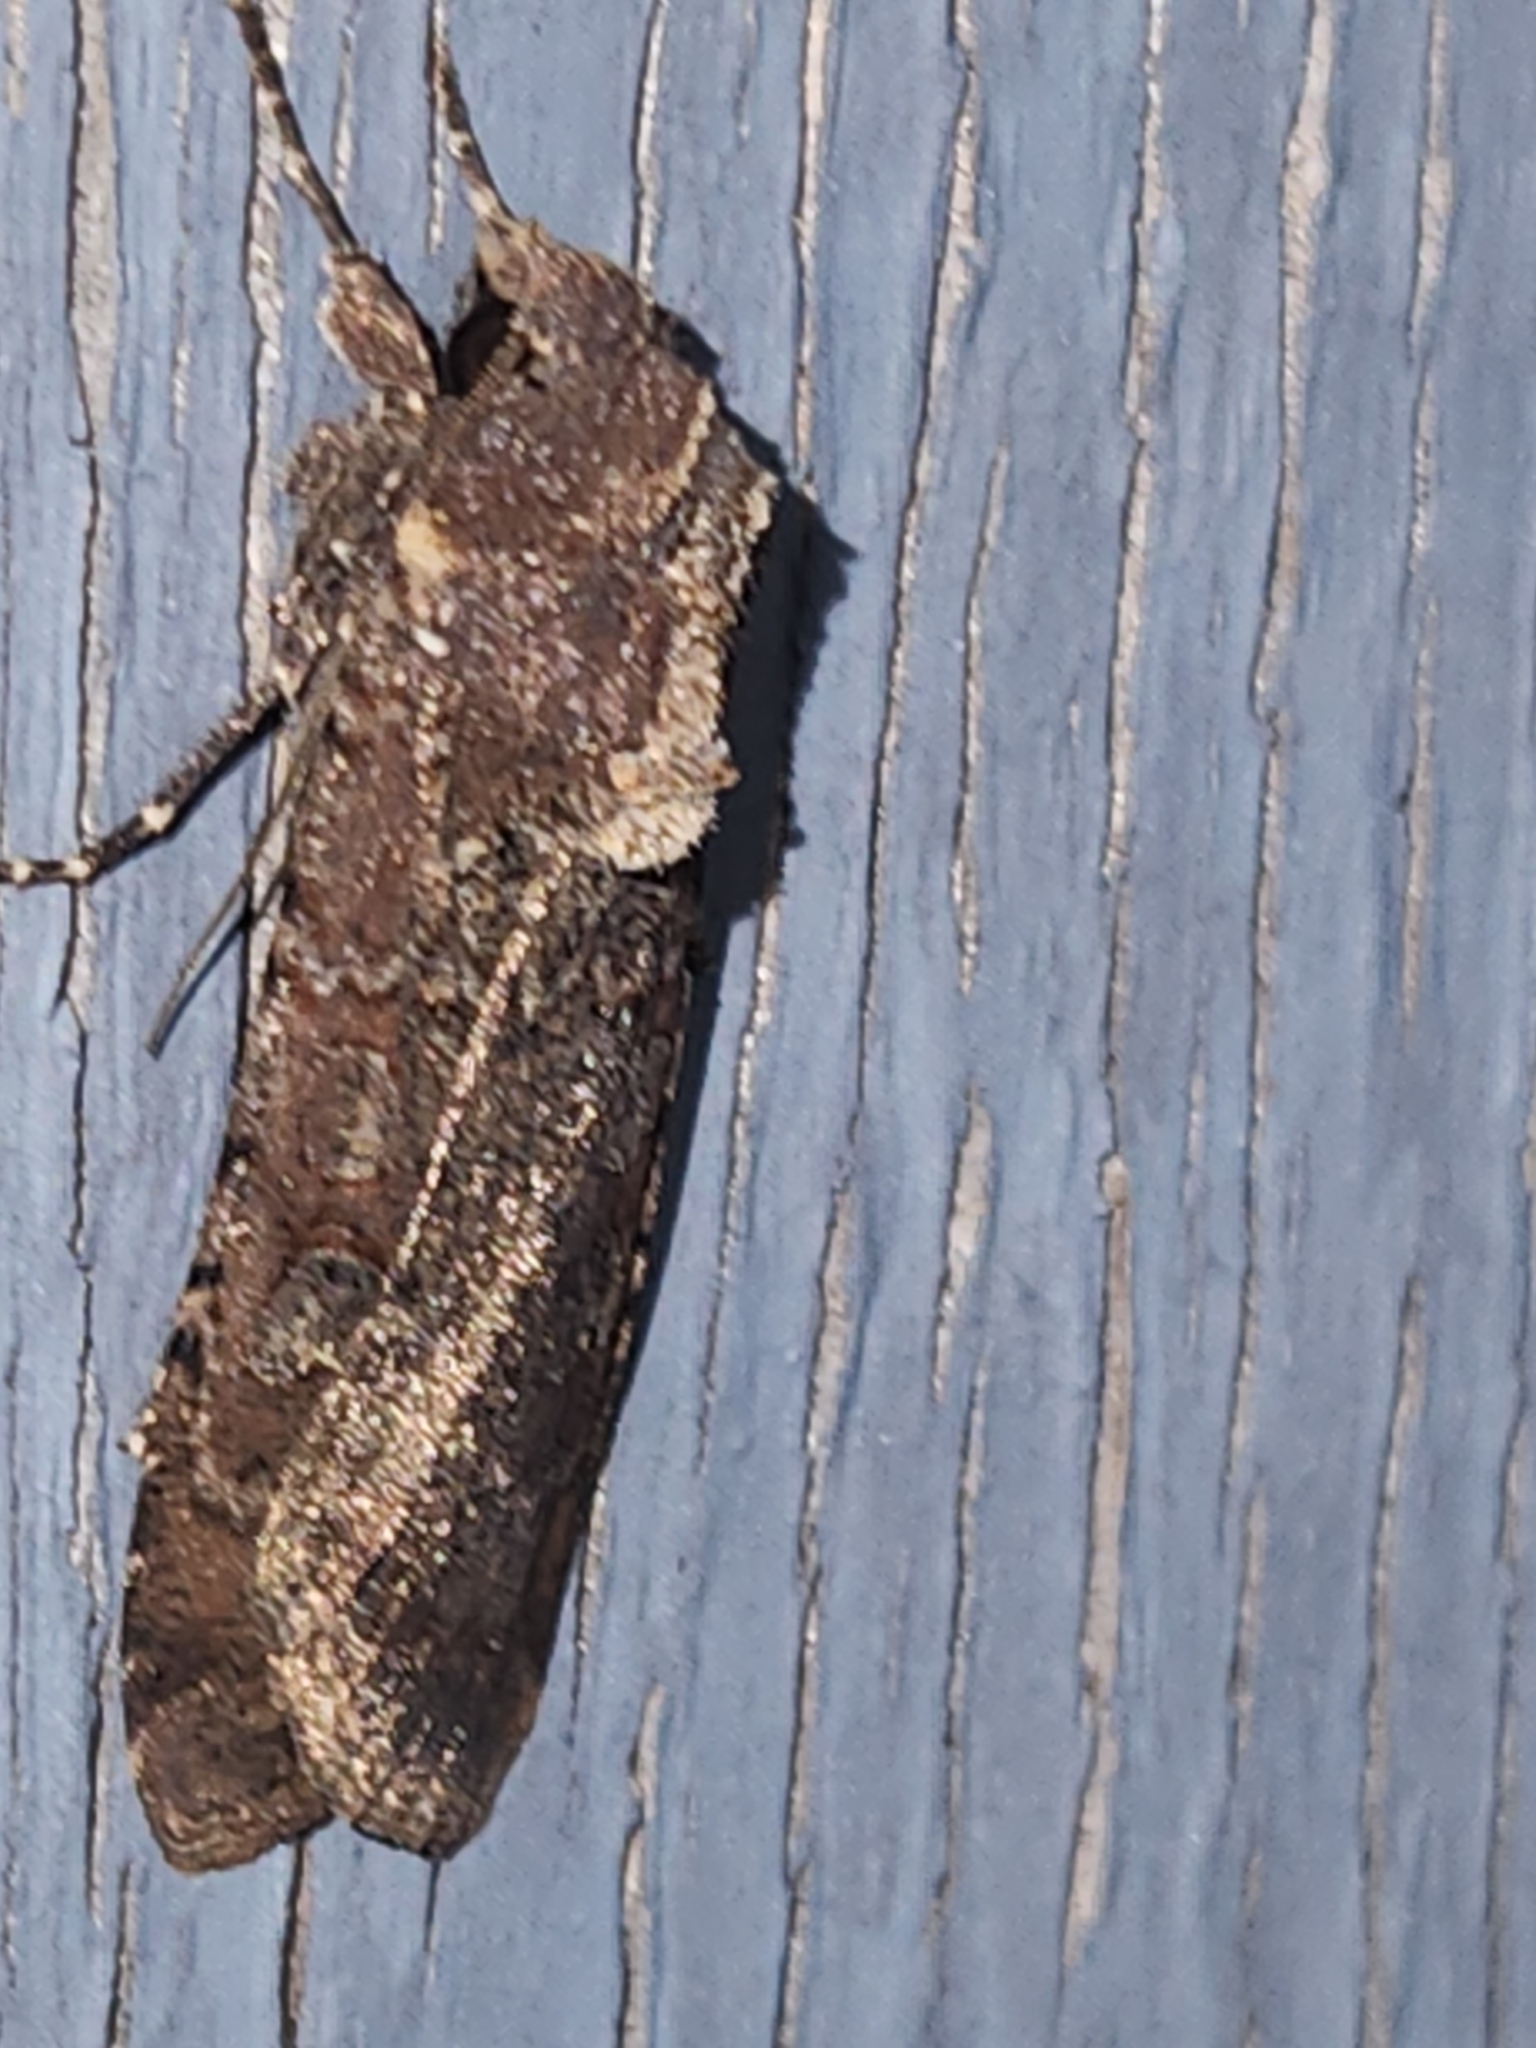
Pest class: cutworms